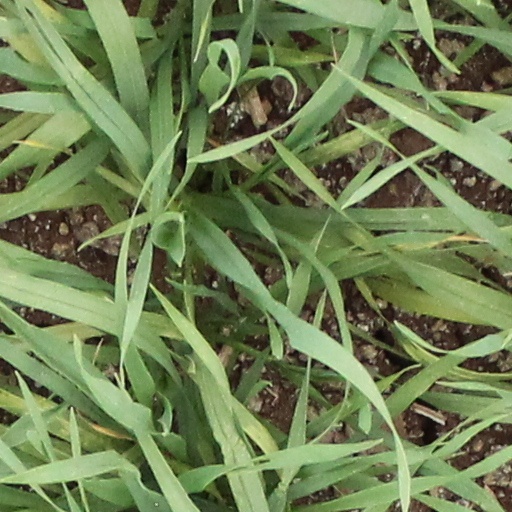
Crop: wheat